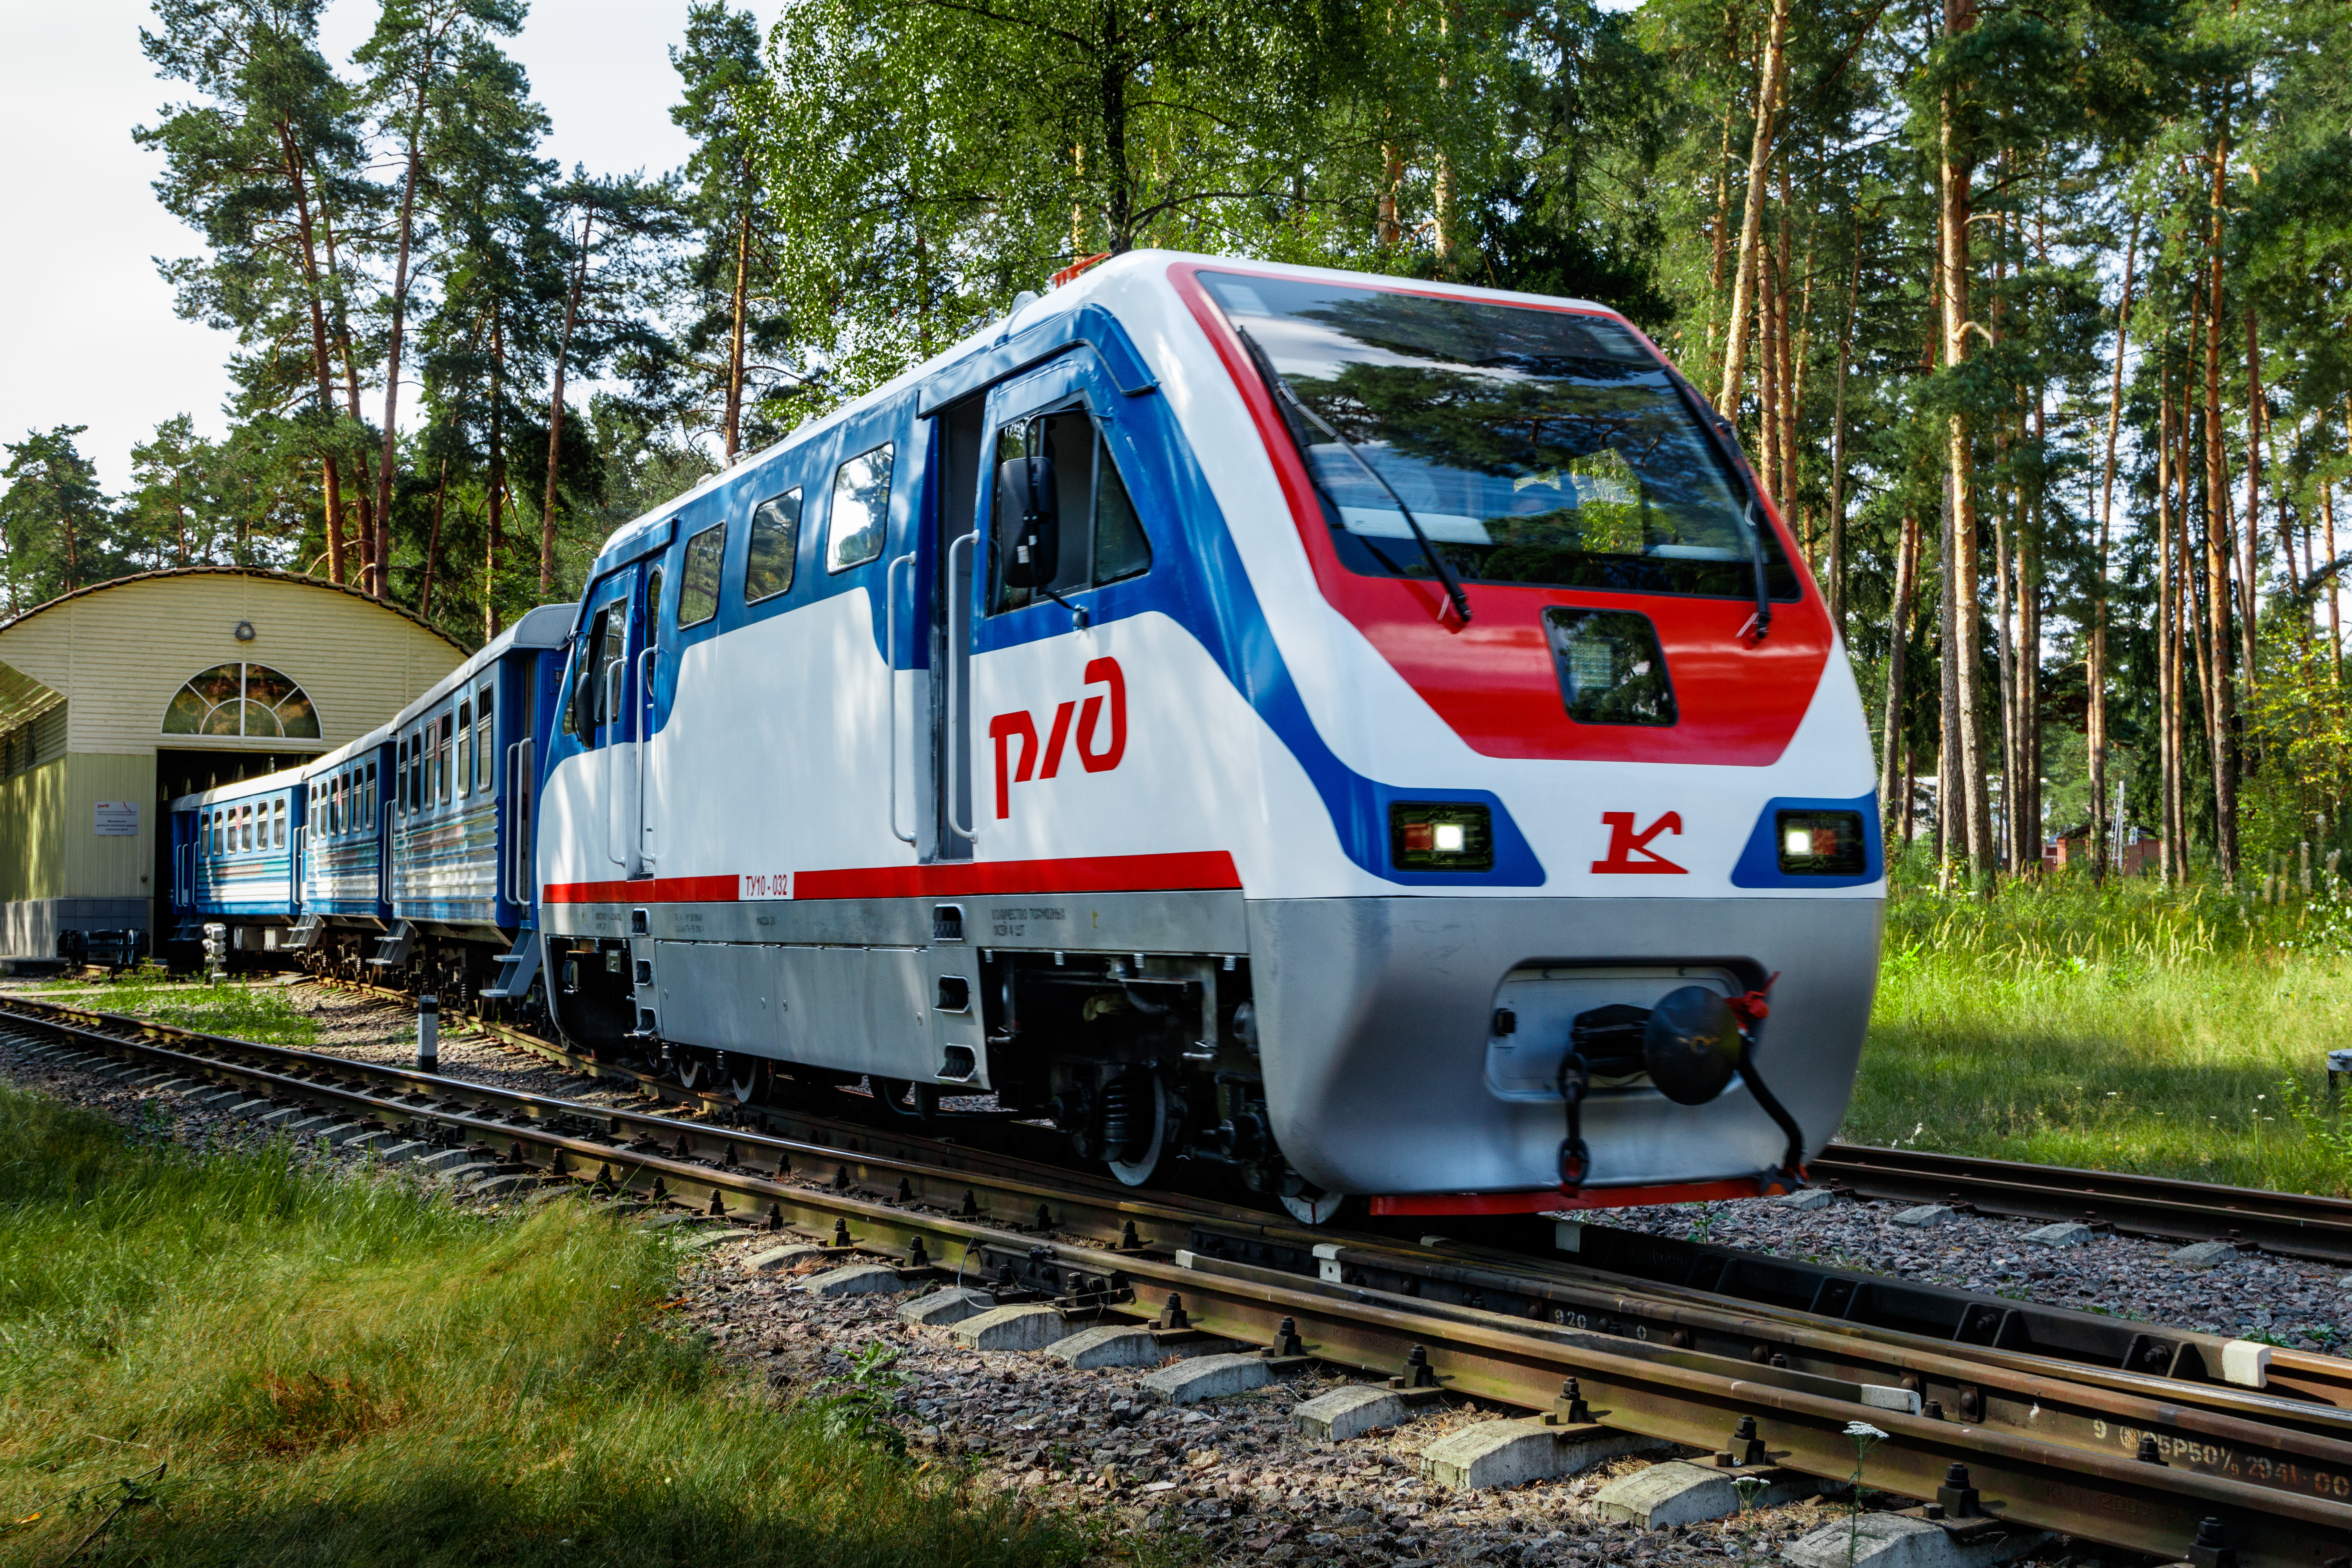
locomotive, diesel locomotive, wagons, train, rails, maneuvers, station, stop, railway, narrow gauge railway, traffic, transport, Kratovo Children's Railway, mode of transport, track, rolling stock, windscreen wiper, tree, public transport, woody plant, engineering, carmine, automotive lighting, electric blue, passenger car, headlamp, windshield, electricity, iron, machine, public utility, railroad car, rolling, train station, rubble, transport hub, pebble, electrical supply, electric locomotive, metro, gravel, electric vehicle